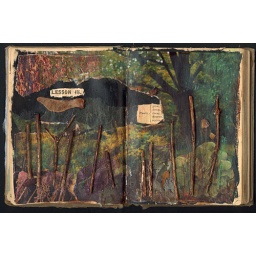
page in an altered book I had started: sticks, gel medium, black gesso, grammar book, seeds, magazine cutouts, etc...